T. H. Cabot Cottage

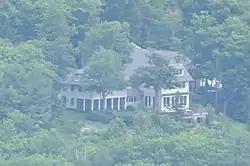
Possibly the cottage (if greatly enlarged), or a replacement building

The T. H. Cabot Cottage is a historic summer house off Snow Hill Road in Dublin, New Hampshire. The cottage is one several buildings that was built by geologist Raphael Pumpelly on his summer estate "Pompilia". Built in 1899 after his daughter's marriage to Thomas Handasyd Cabot, it is a good example of Georgian Revival architecture. The house was listed on the National Register of Historic Places in 1983.